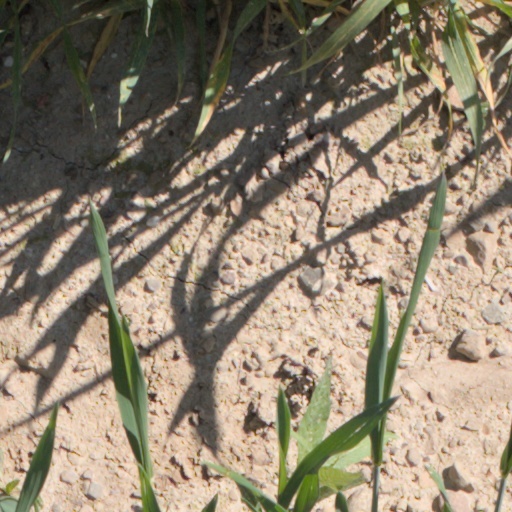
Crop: wheat